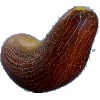
Label: Cucumber Ripe 1